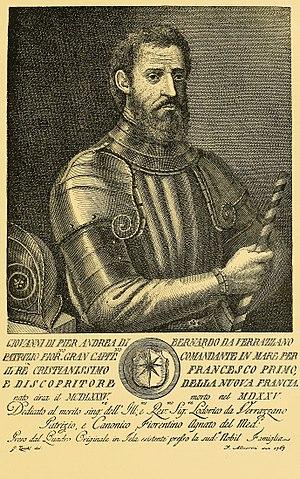
Verrazano, Giovanni da, aussi appelé Jean de Verrazane. Estampe de 1767. Polski: Giovanni da Verrazzano Português: Giovanni da Verrazzano
L'Acadie était l'une des colonies de la vice-royauté de la Nouvelle-France.
Le Québec est une province du Canada. Sa capitale est Québec et sa métropole est Montréal. La langue officielle de cette province est le français.
La Renaissance française est un mouvement artistique et culturel situé en France entre le milieu du XVᵉ siècle et le début du XVIIᵉ siècle. Étape de l'époque moderne, la Renaissance apparaît en France après le début du mouvement en Italie et sa propagation dans d'autres pays européens.
Le 17 avril est le 107ᵉ jour de l'année du calendrier grégorien, le 108ᵉ en cas d'année bissextile. Il reste 258 jours avant la fin de l'année.
Globe Doré. Il tient compte de la route de Magellan mais relie l’Amérique au continent asiatique.
Thomas Iᵉʳ de Gadagne, dit « le riche », né en Savoie le 27 août 1454 et mort à Avignon le 23 mai 1533, est un marchand et banquier lyonnais d'origine italienne. Issu d'une riche famille de Florence, il s'installe à Lyon et développe ses affaires dans le commerce, la banque et l'industrie dans ces deux cités. À la tête d'une grande fortune, Thomas de Gadagne prête largement à différents rois de France pour les soutenir dans leurs opérations militaires en Italie et finance une expédition vers le nouveau monde.
L'histoire de l'Acadie française débute officiellement en 1604 lorsque le Français Pierre Dugua de Mons fonde la colonie, à l'île Sainte-Croix ; la colonie est déplacée à Port-Royal, dû aux conditions hostiles. L'arrivée des Européens change complètement le mode de vie des Amérindiens alors qu'un certains métissage a lieu avec les Acadiens, en plus d'une influence culturelle réciproque. L'Acadie soufre dès sa fondation de sa position stratégique entre le Canada et la Nouvelle-Angleterre. En plus des guerres civiles entre seigneurs, les attaques britanniques culminent par la conquête en 1710, officialisée par le traité d'Utrecht en 1713. L'Acadie anglaise est le nom donné à la période suivante.
Le comté de Westchester est l'un des 62 comtés de l'État de New York, aux États-Unis. Il fait partie de l'agglomération new-yorkaise. Son siège est la ville de White Plains. Le comté regroupe quelque 950 000 habitants.
Jean de Verrazane, en français, Giovanni da Verrazzano, ou Verrazano, en italien, et qui signait en latin Janus Verrazanus, est un explorateur florentin longtemps au service du roi de France François Iᵉʳ, né à Greve in Chianti vers 1485 et mort en 1528 aux Antilles. Verrazano est le premier Européen à explorer une grande partie de la côte atlantique des États-Unis et du Canada, premiers pas vers la colonisation française des Amériques. Verrazane appelle alors ces nouveaux territoires d'Amérique qu'il découvre « Nova-Gallia », c'est-à-dire la Nouvelle-France.